The Moonlight Sonata (film)

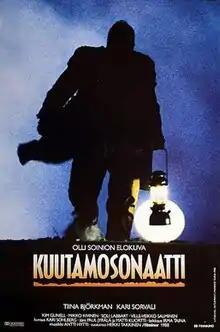
Original Finnish film poster

The Moonlight Sonata is a 1988 Finnish horror comedy film directed by Olli Soinio. The film won two Jussi Awards in 1989: Kari Sorvali for best male lead, and Matti Kuortti and Paul Jyrälä for best recording. The film was also nominated for Best Picture at the 1990 International Fantasy Film Award Festival.